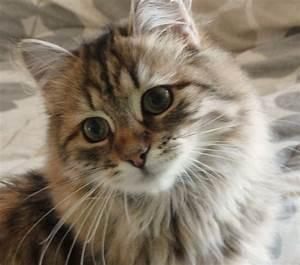
cat